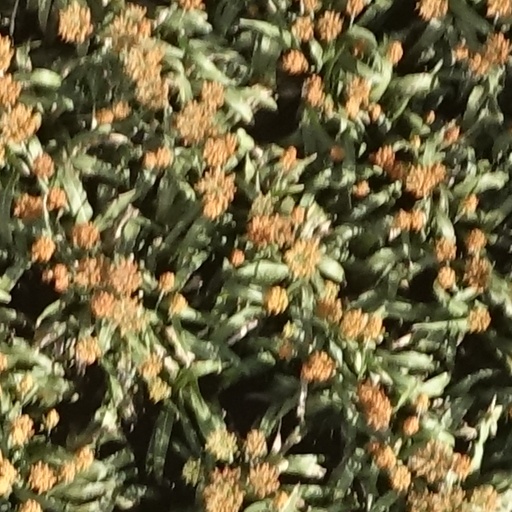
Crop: sorghum